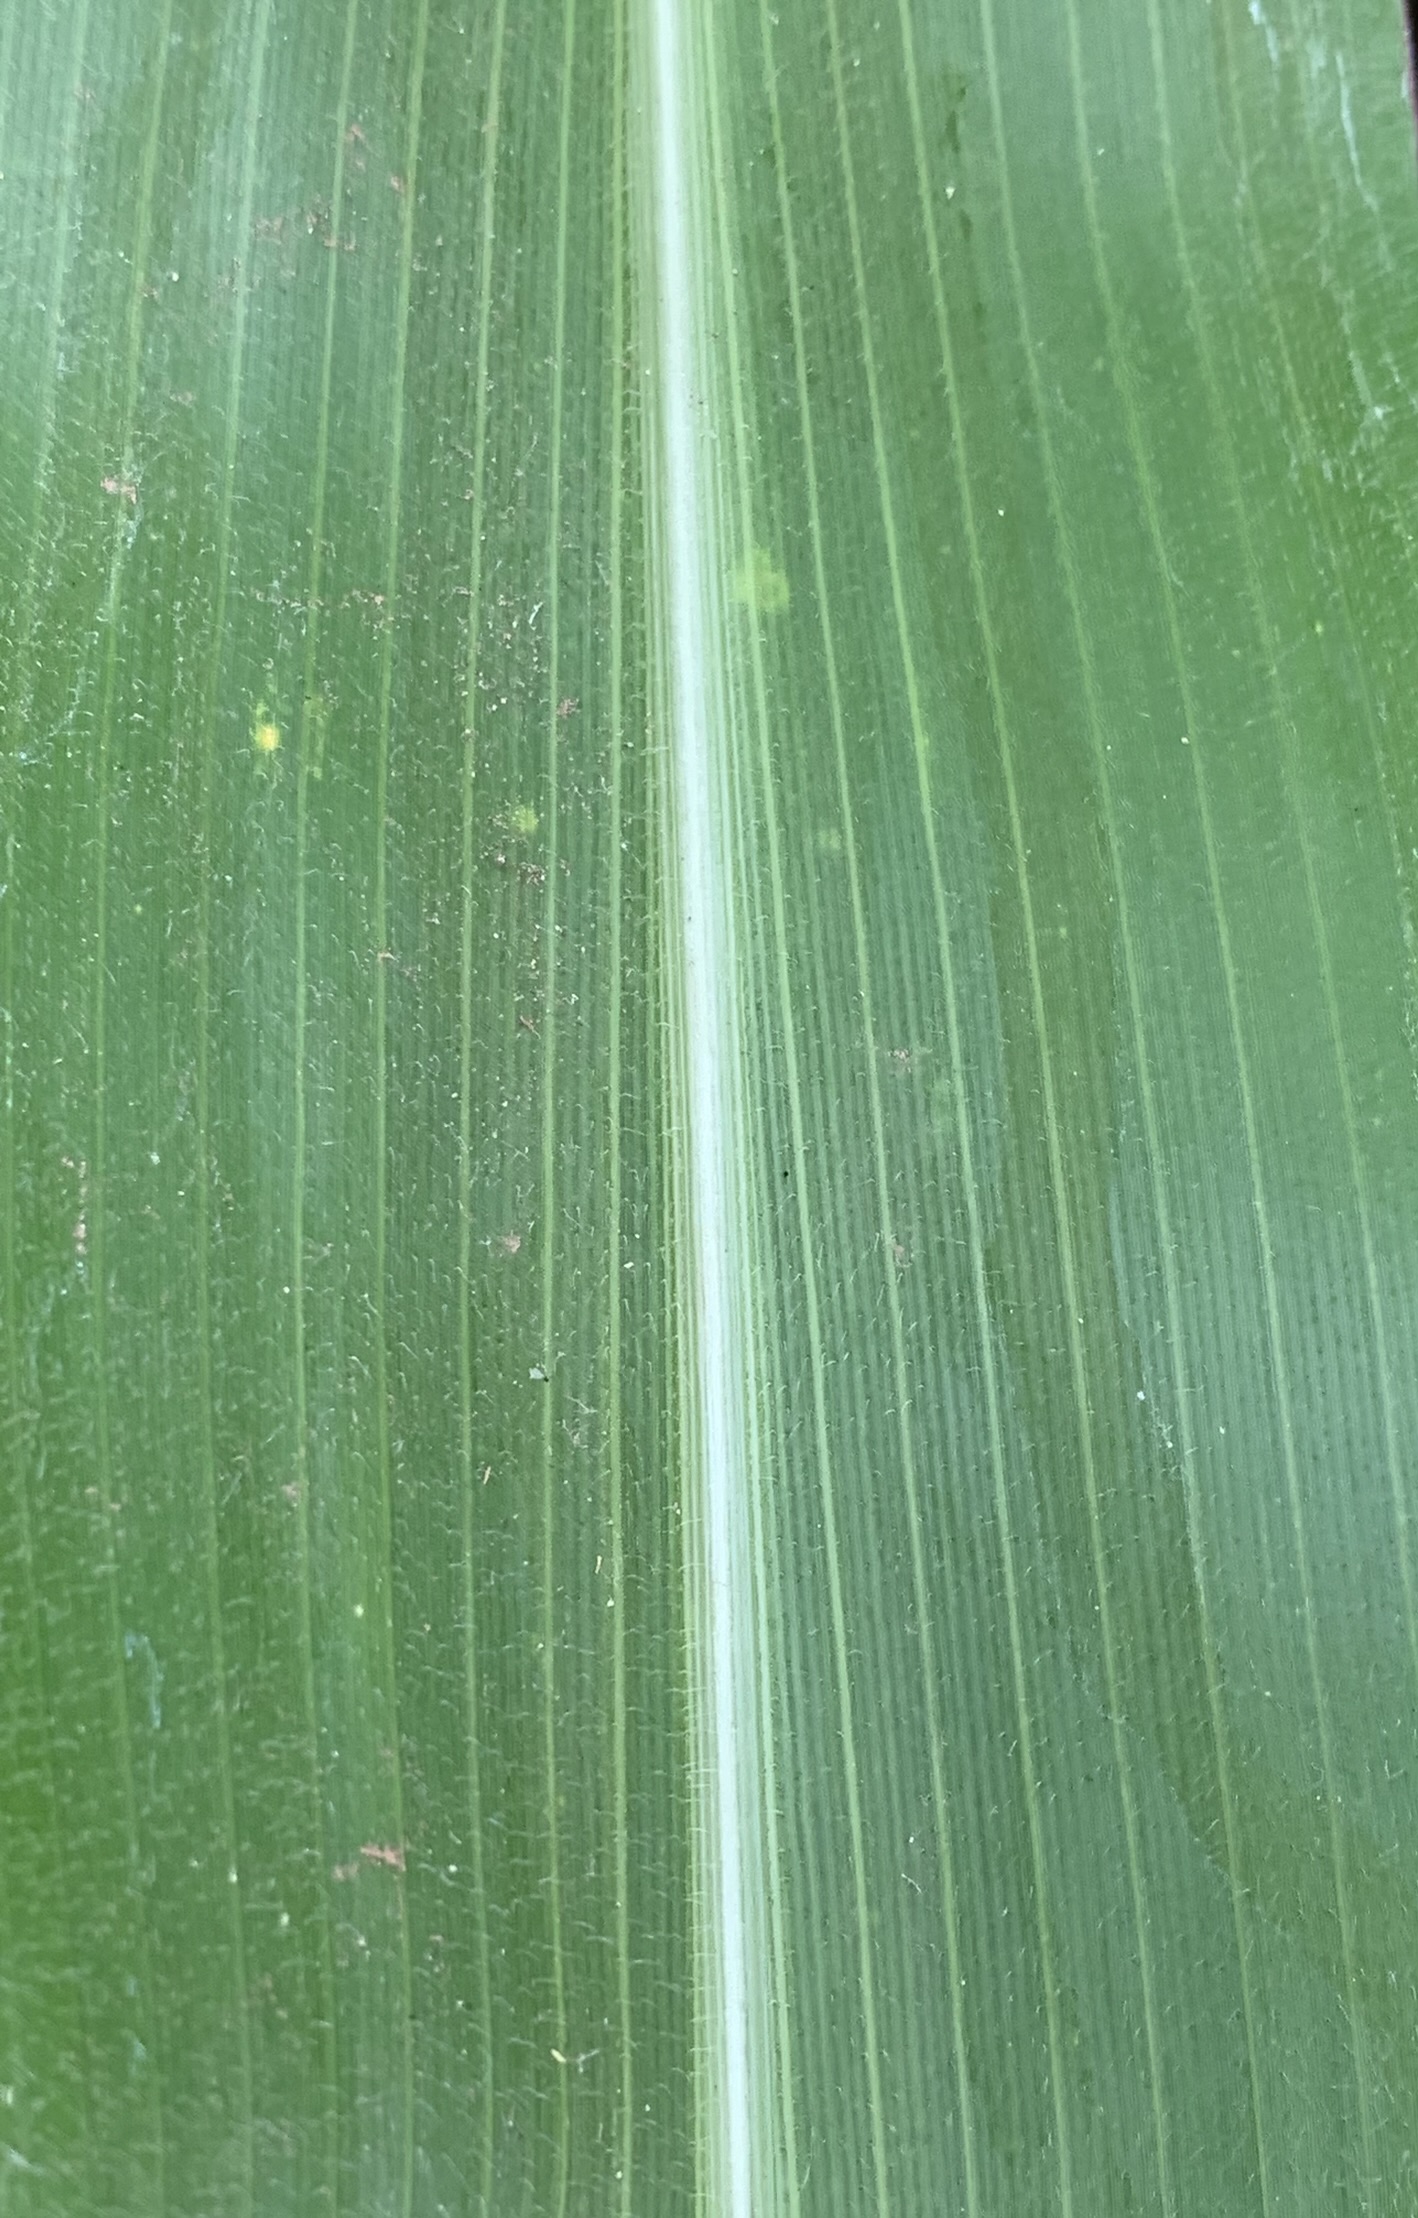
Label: Healthy